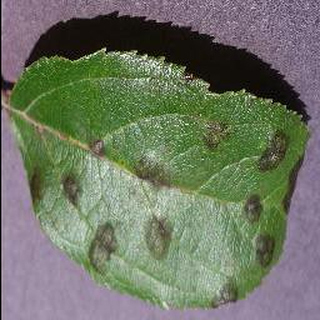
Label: apple_apple_scab